Joseph Dimsdale

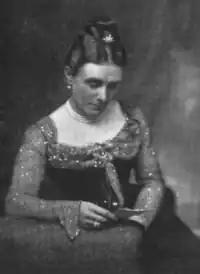
Beatrice Eliza Bower Holdsworth in 1901

During his year as Lord Mayor, he also paid official visits to English cities. He visited Wolverhampton in July 1902, where he received the honorary freedom of the borough in a ceremony attended by the two Sheriffs of the City of London and 20 Mayors from boroughs in the Midlands. In September that year, the Lord Mayor and Sheriffs visited Bath and Exeter.